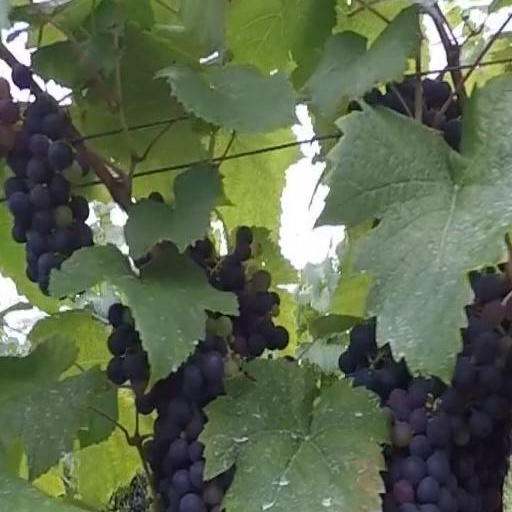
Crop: grape